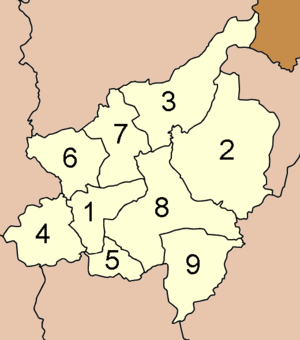
Phitsanulok est une province de Thaïlande.